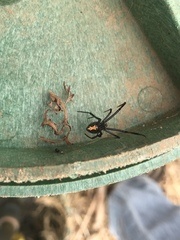
Species: Lactrodectus_hesperus